Wampus cat

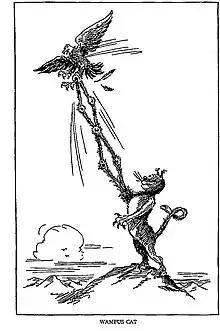
Margaret R. Tryon's humorous depiction of the Wampus cat catching an eagle, from the 1939 book "Fearsome Critters"

Henry H. Tryon's humorous 1939 book "Fearsome Critters" describes the wampus cat as being native to Idaho, and having an "amazing right forearm" that "works like a folding pruning hook on the pantographic principle". He gives it the binomial nomenclature "Aquilamappreluendens forcipe".